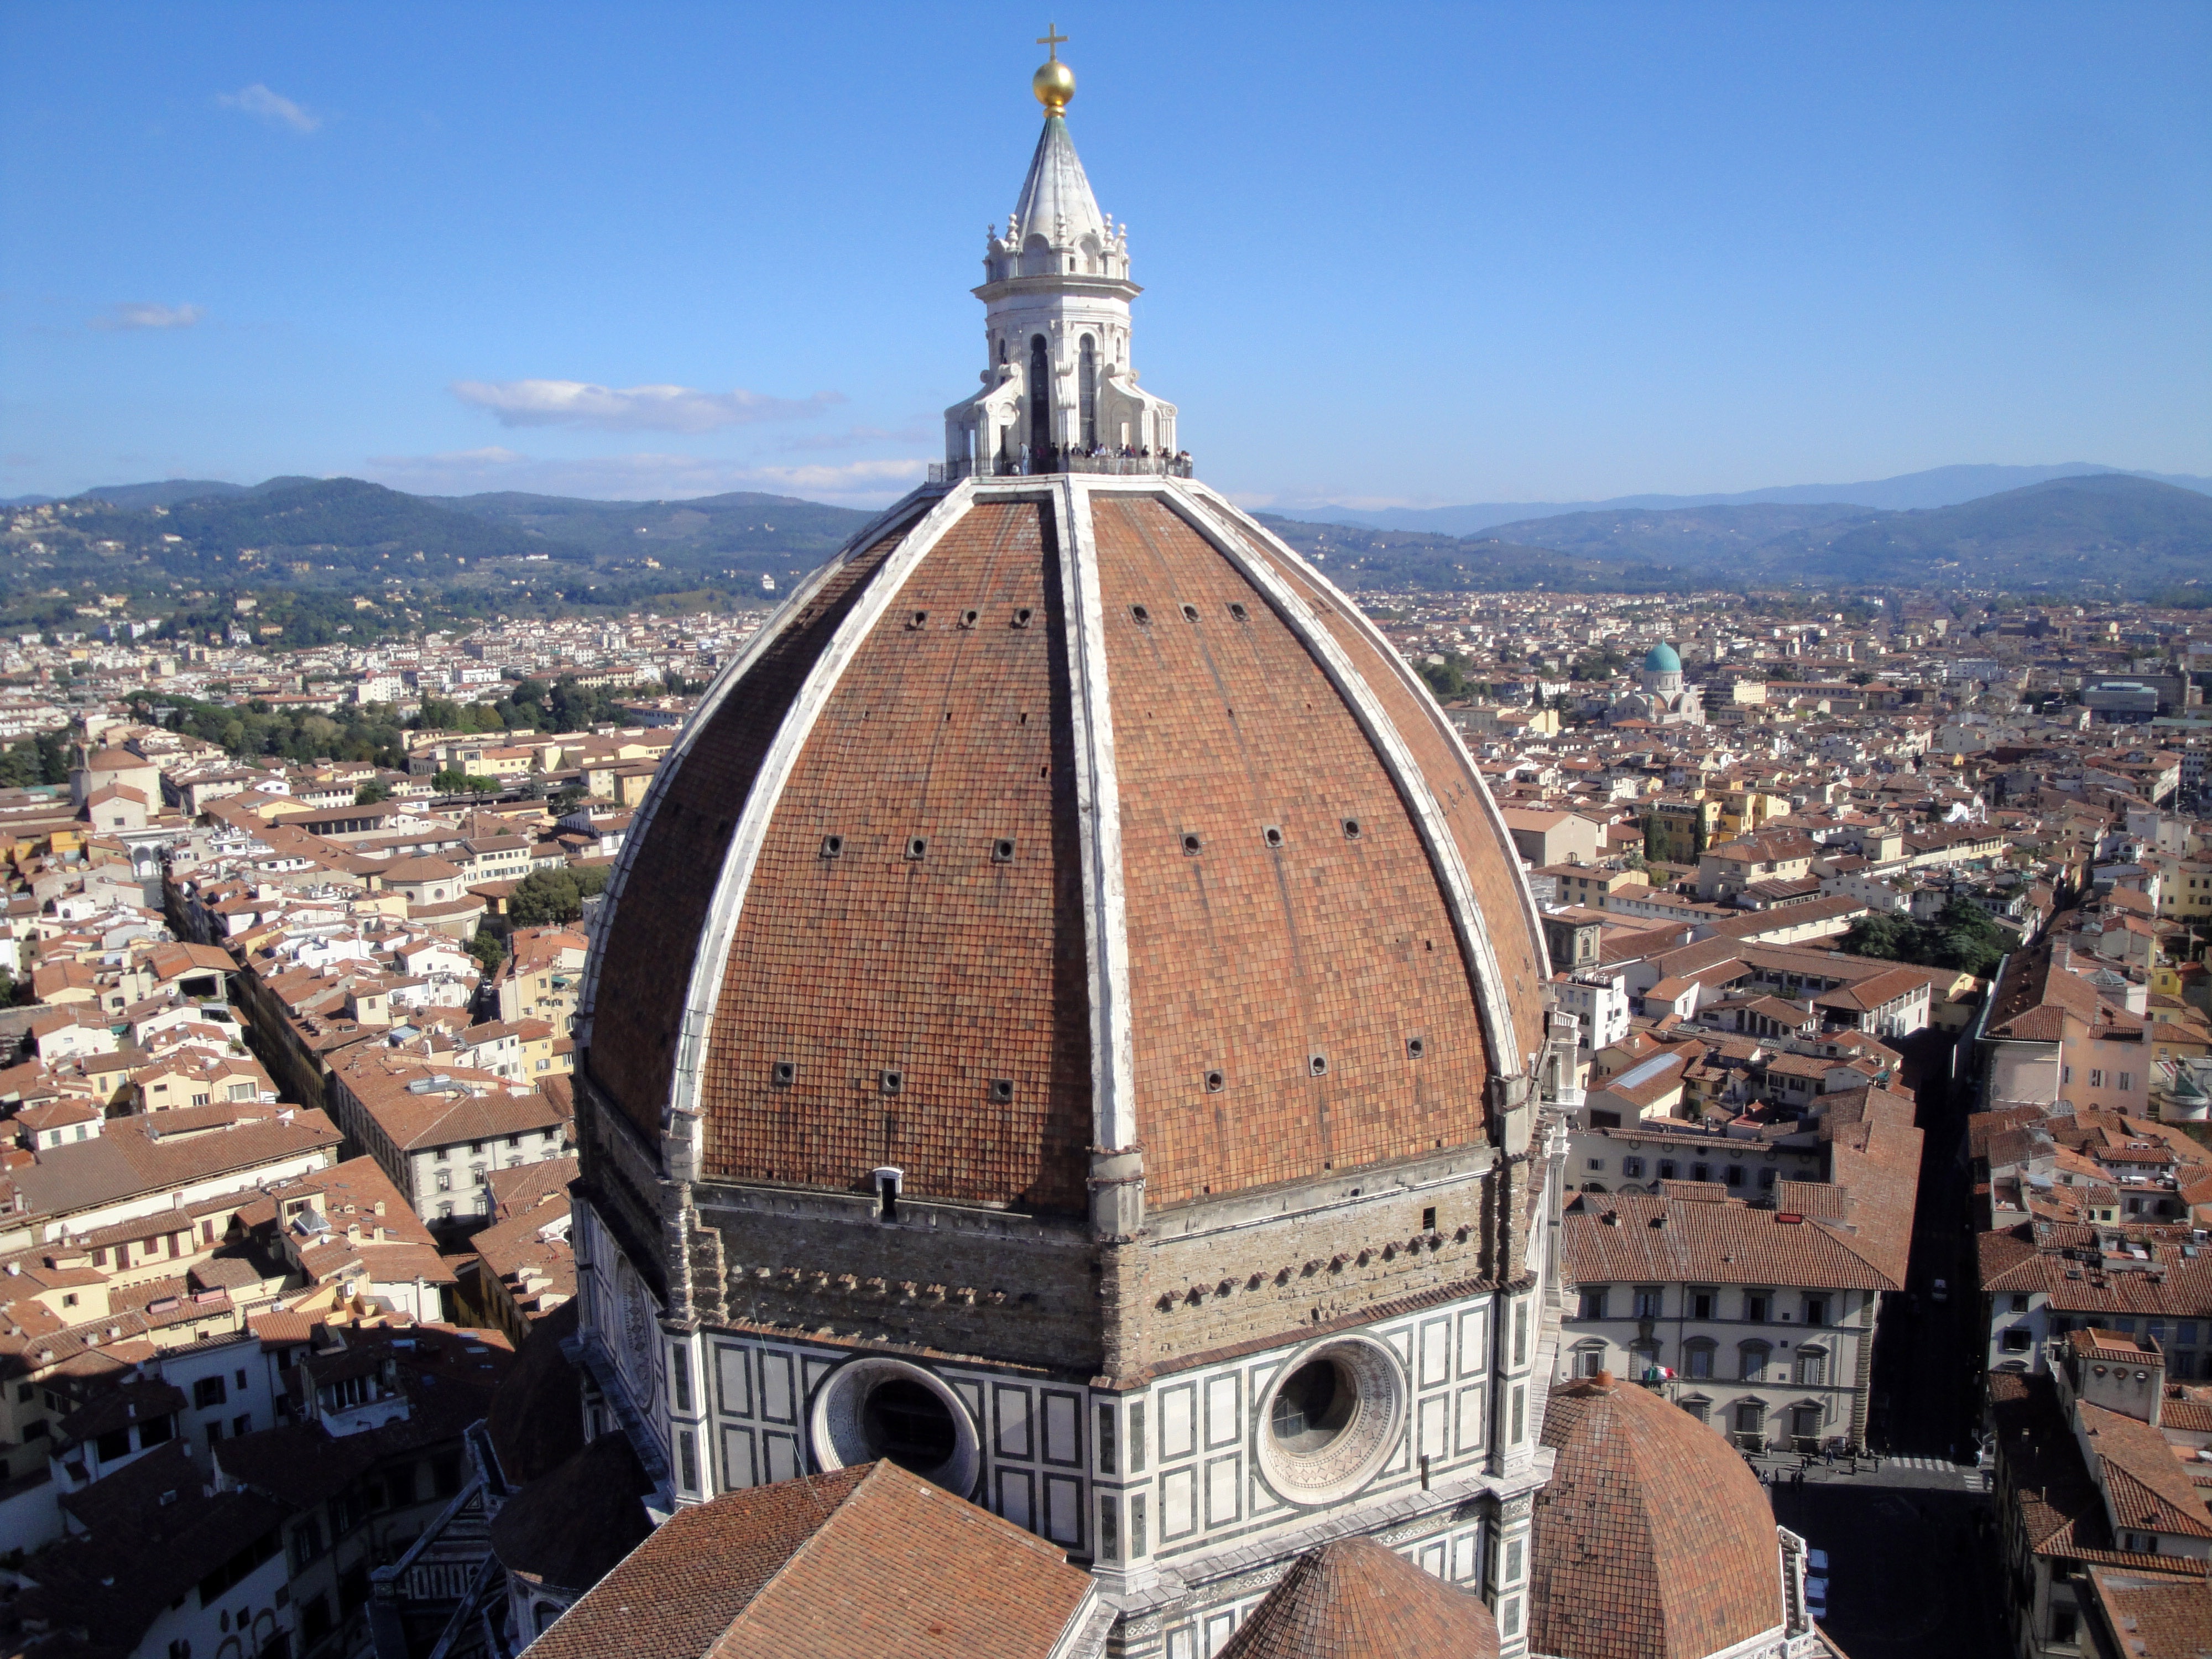
town, view, roof, building, city, cityscape, downtown, high, tower, landmark, italy, church, cathedral, place of worship, spire, basilica, dome, florence, duomo, aerial photography, historic site